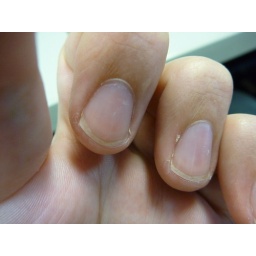
&lt;i&gt;...out of the shower, on to the bathroom floor. out in the kitchen, underneath the casserole. dirty dirty fingernails... dirty dirty fingernails...&lt;/i&gt;